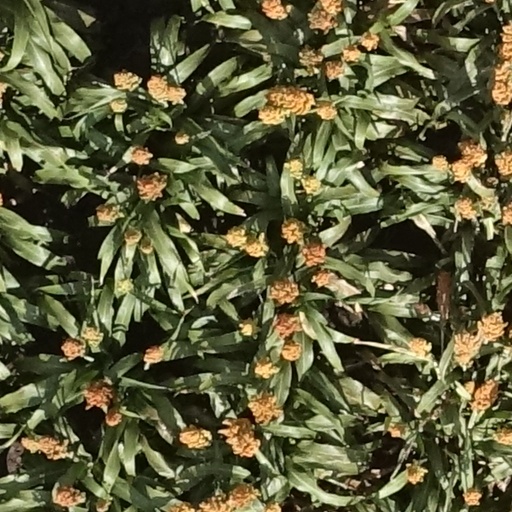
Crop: sorghum